Describe the emotion expressed in this image:  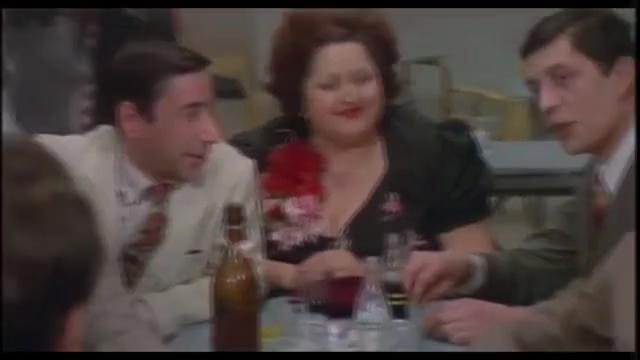
This person displays Fear, valence and arousal with moderate intensity.